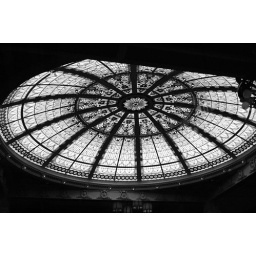
Stained glass in black and white.